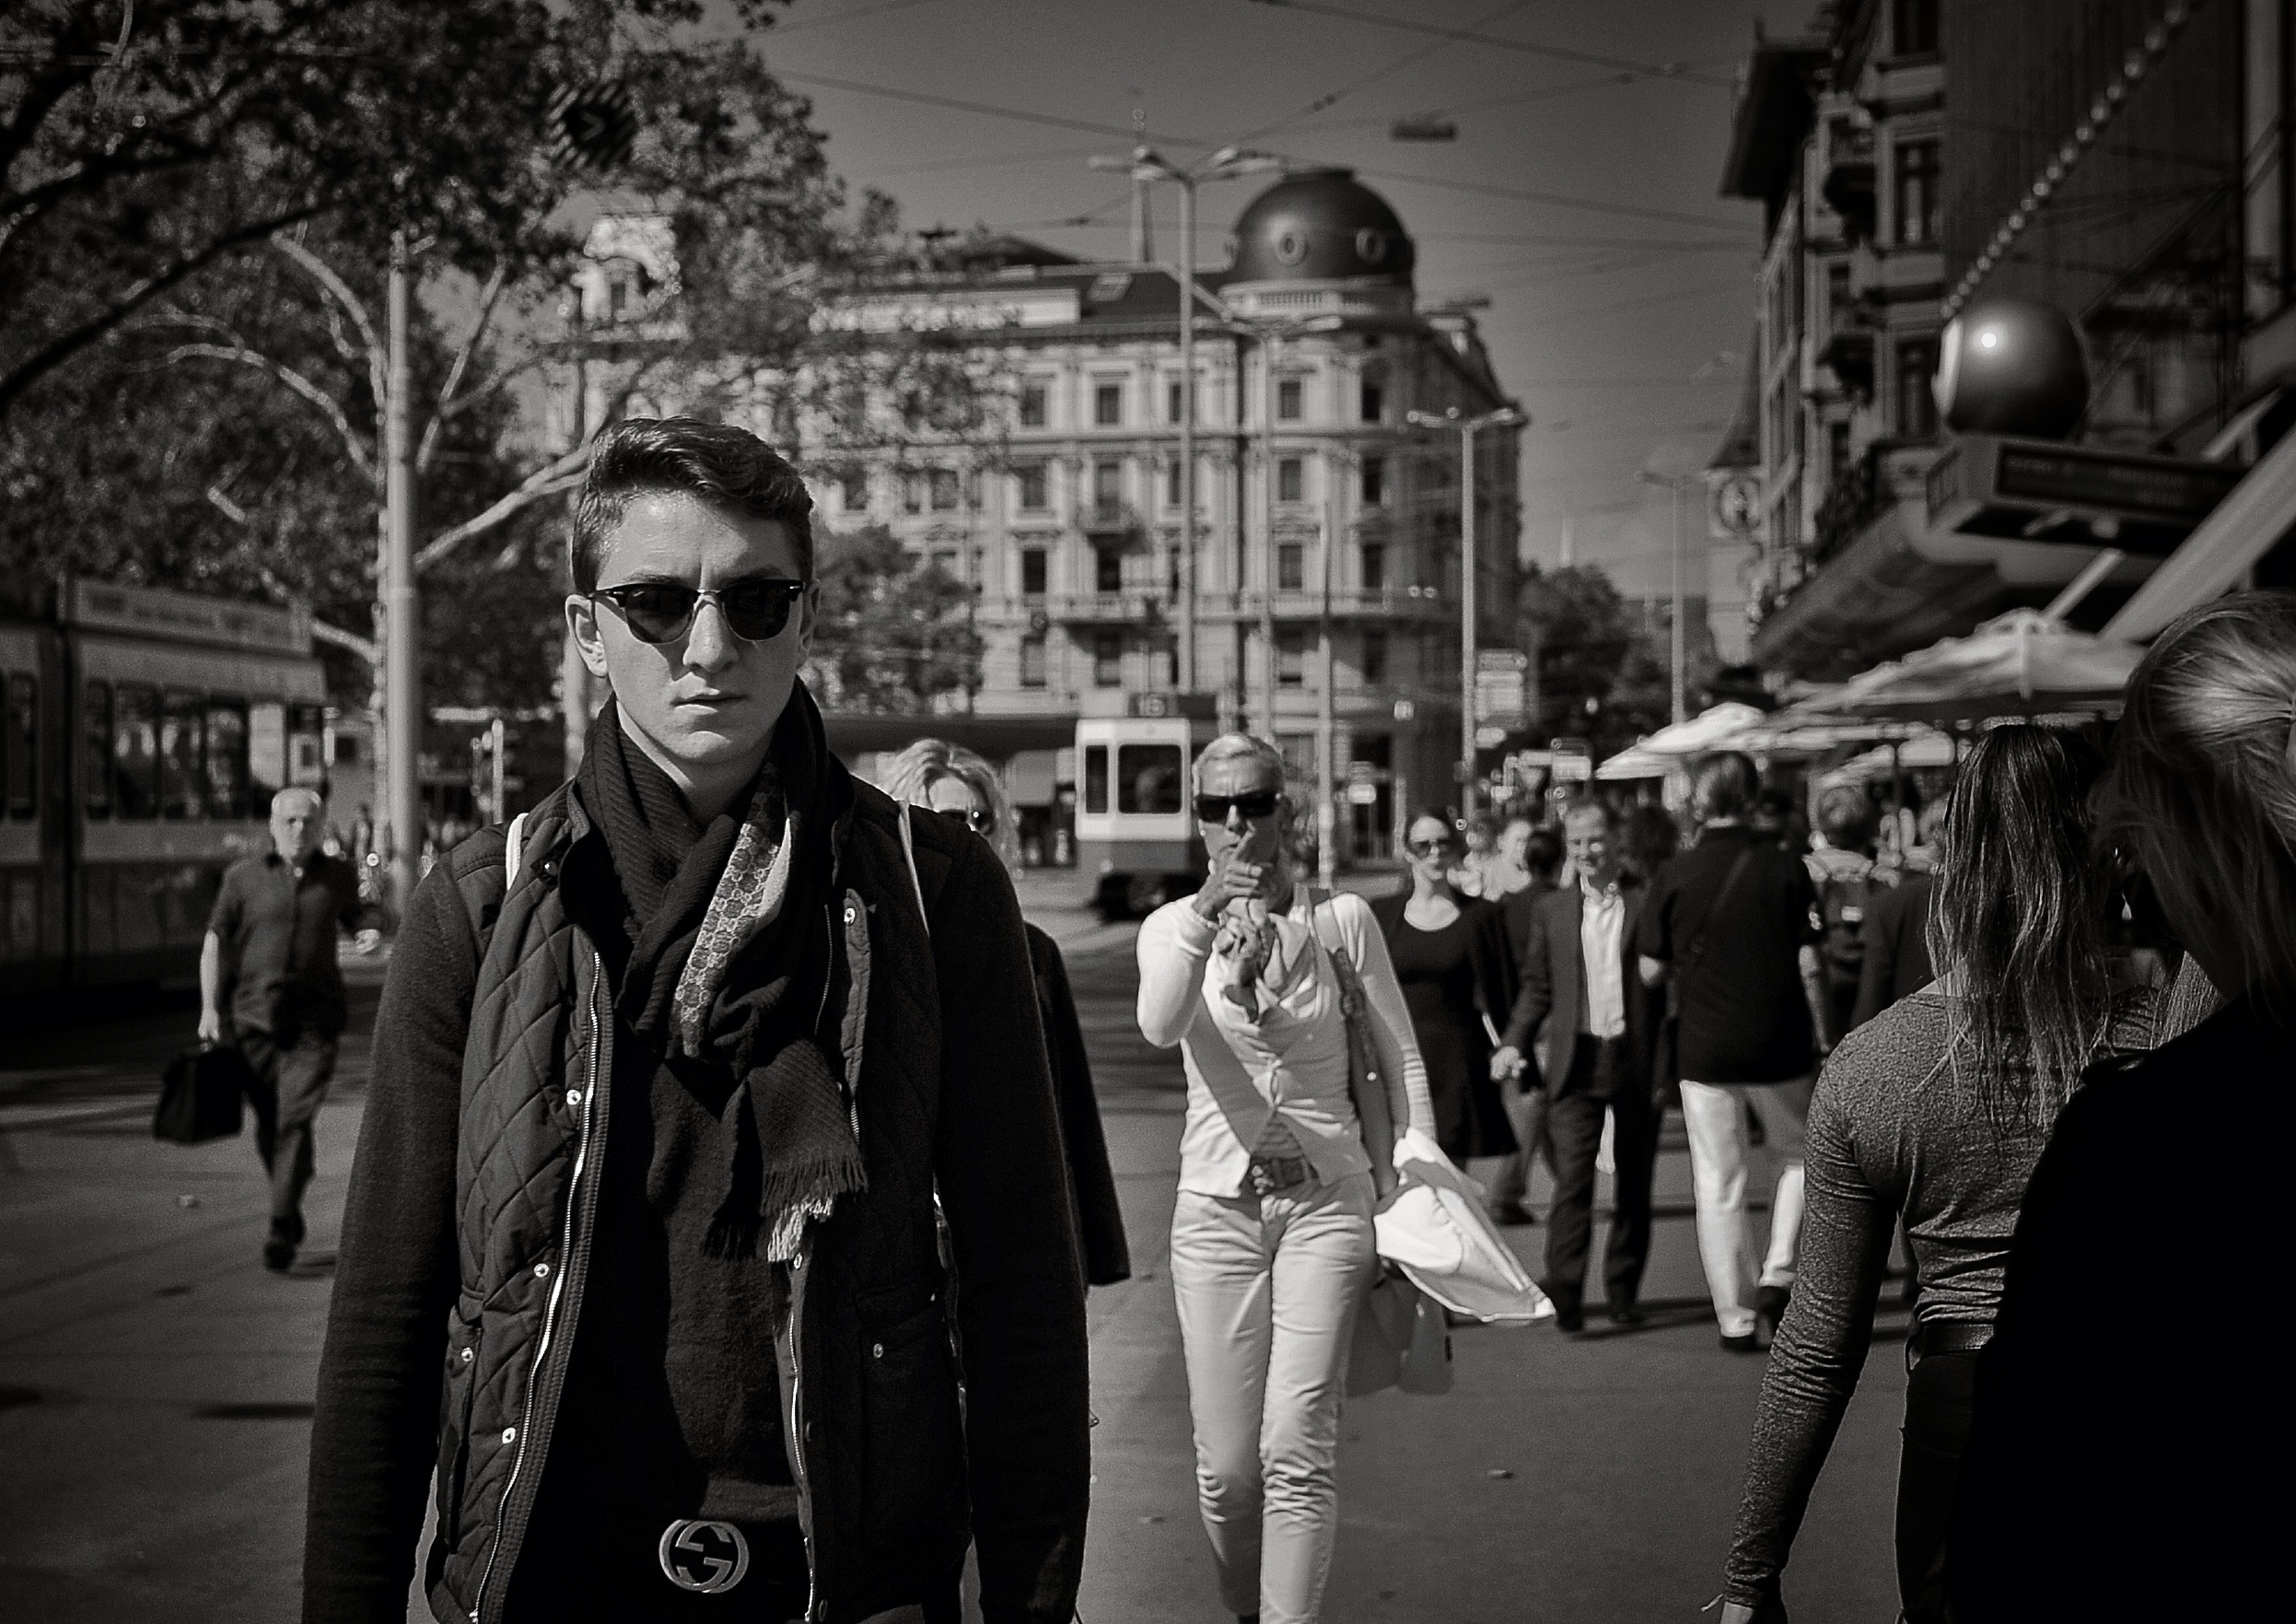
pedestrian, black and white, people, sun, road, street, photography, city, urban, crowd, black, monochrome, streetphotography, bw, candid, sunglasses, infrastructure, swiss, photograph, snapshot, streetart, schweiz, switzerland, portraits, strasse, zurich, streetphoto, snapseed, faces, schwarzundweiss, stphotographia, streetscene, strassenszene, strassenfotografie, streetlife, streetportrait, streetpix, thomas8047, onthestreets, streetphotographer, 175528, vbz, bellevue, streetfashion, zurichstreet, fascinationstreet, streetphotographie, nikond300s, portraiture, z ri, z rilinie, z richzurich, streetartz ri, rayban, monochrome photography, film noir